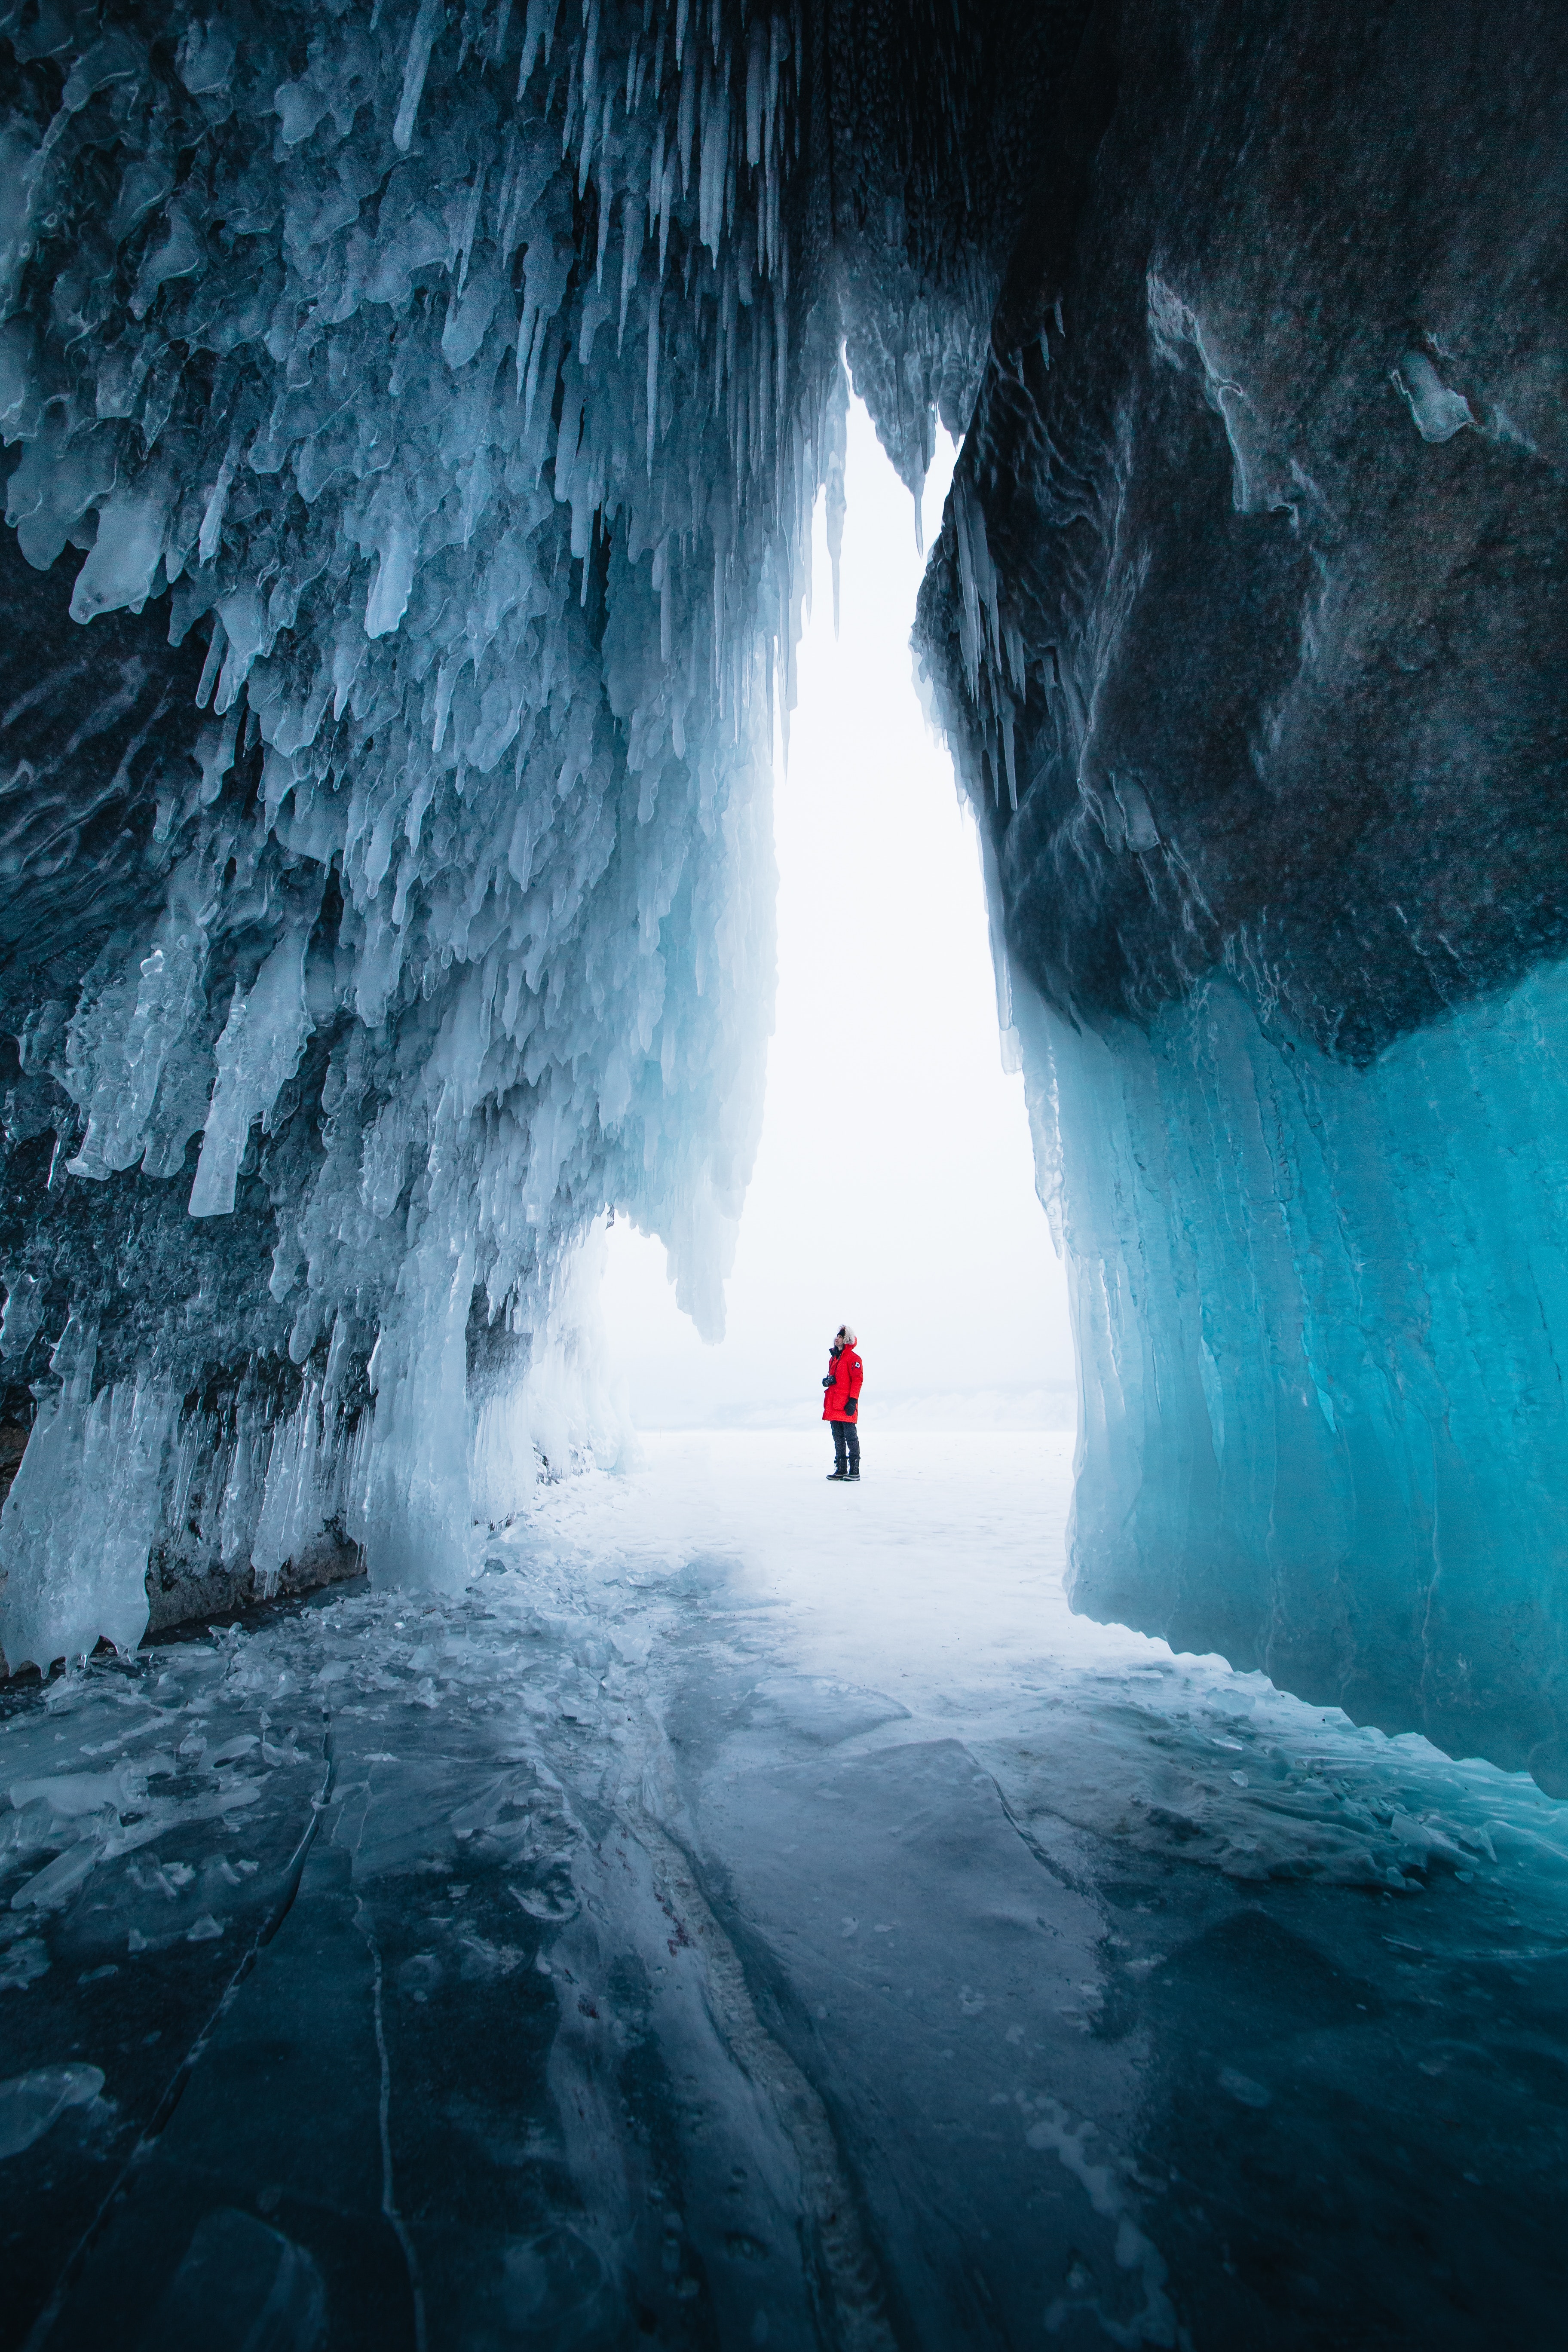
natural, snow, world, natural environment, glacier cave, body of water, ice cave, ice cap, freezing, glacial landform, atmospheric phenomenon, cave, polar ice cap, formation, geological phenomenon, winter, electric blue, darkness, landscape, recreation, geology, glacier, rock, arctic, slope, adventure, fun, sea cave, ocean, illustration, ice